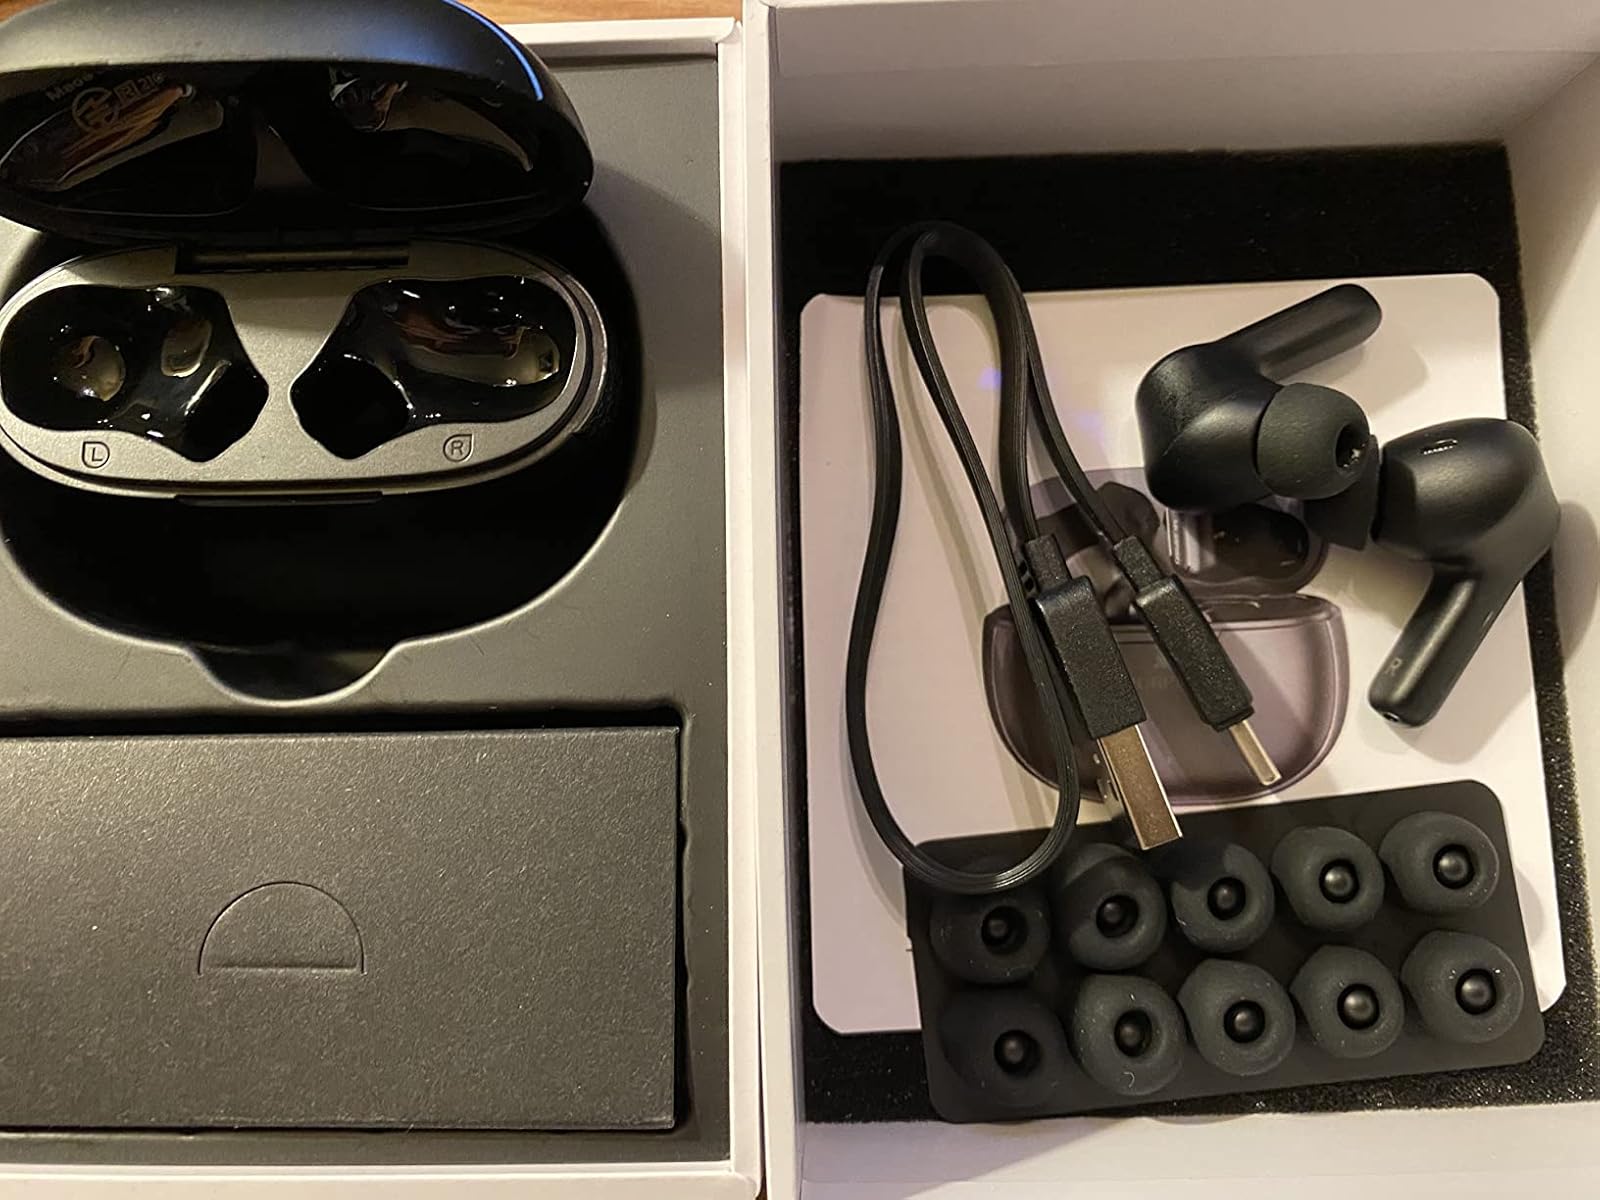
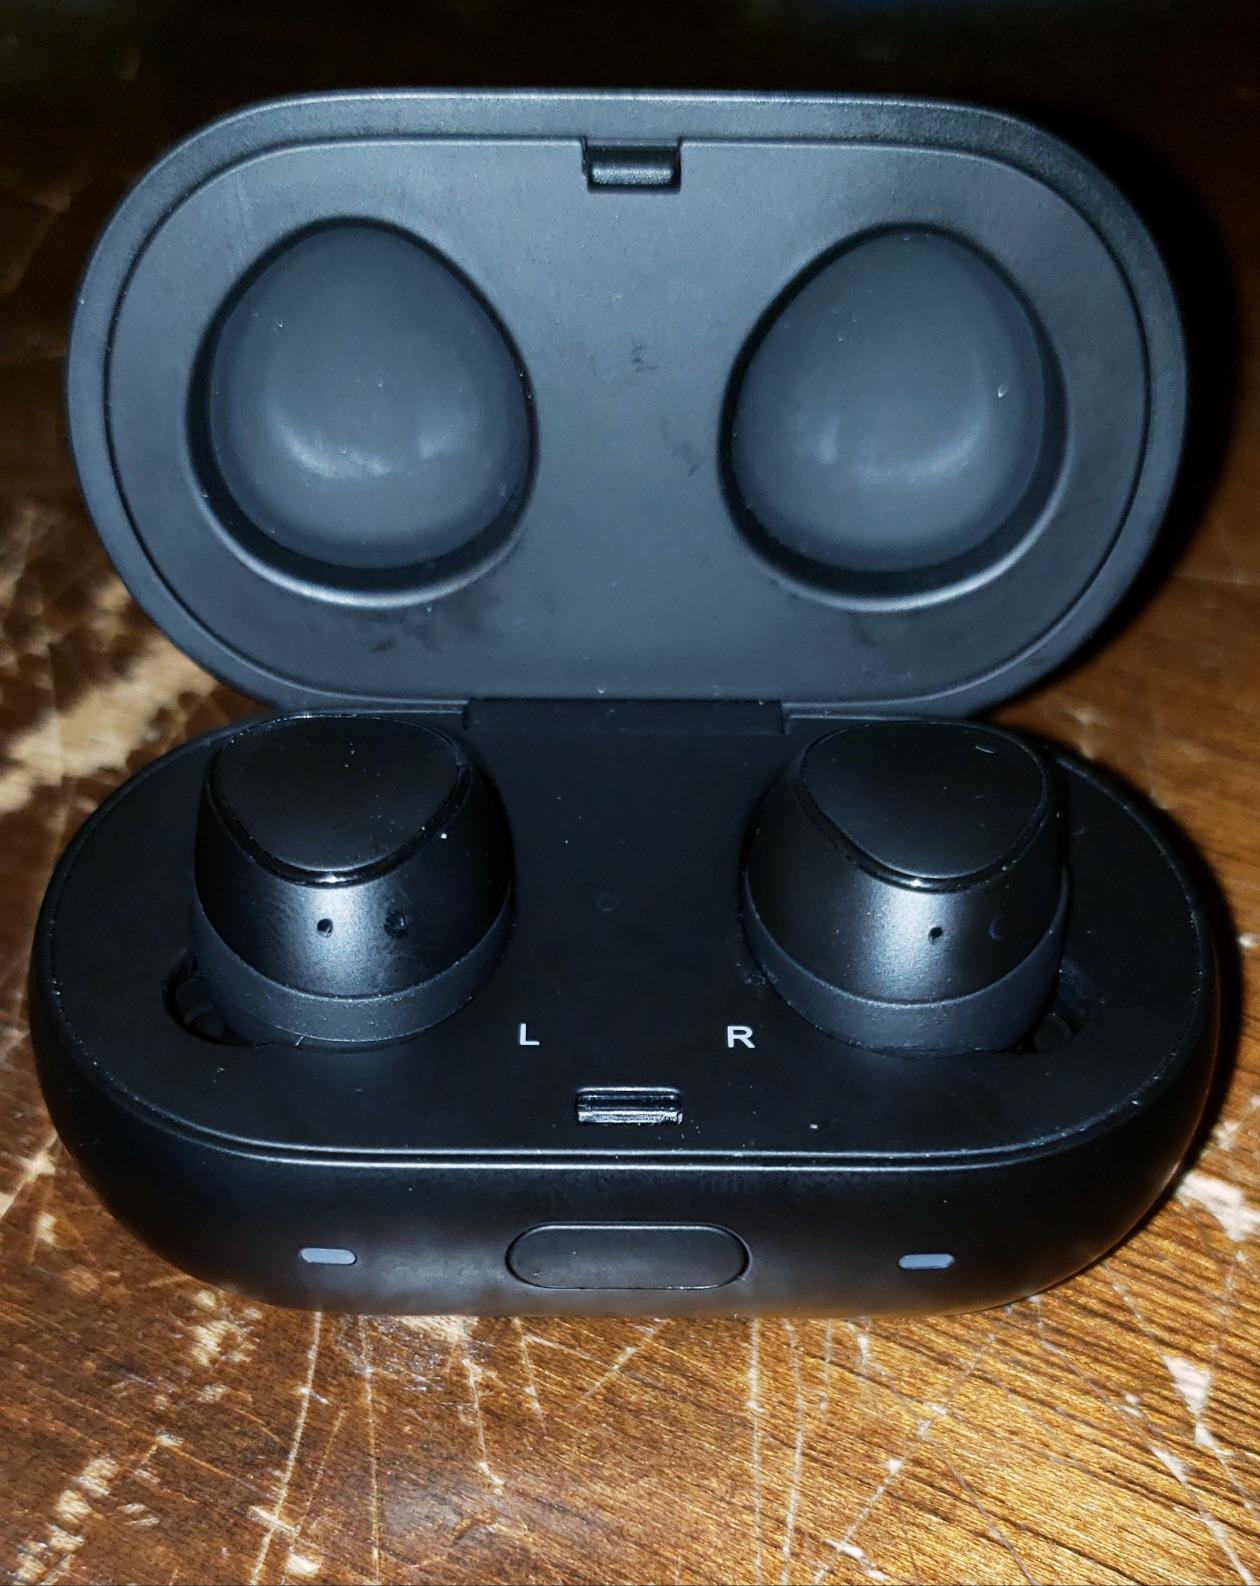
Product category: earbuds
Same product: no